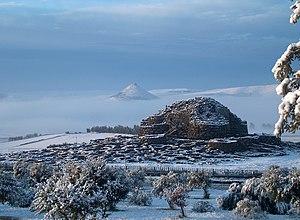
La culture nuragique apparaît en Sardaigne au cours du premier âge du bronze, vers le XVIIIᵉ siècle av. J.-C. Son nom dérive de son monument le plus caractéristique : le nuraghe. Une civilisation très semblable, appelée torréenne, s'est développée dans l'actuelle Corse-du-Sud dans la même période.